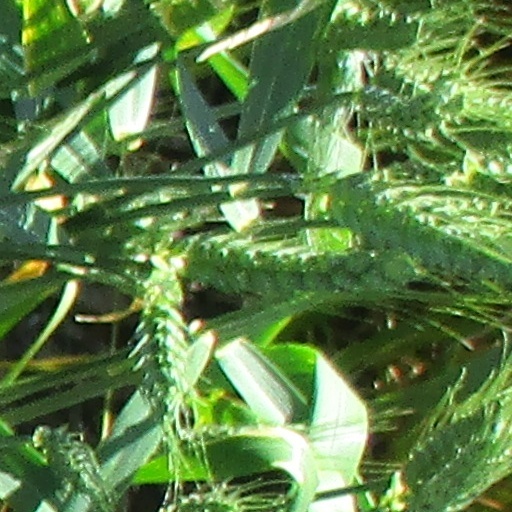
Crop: wheat